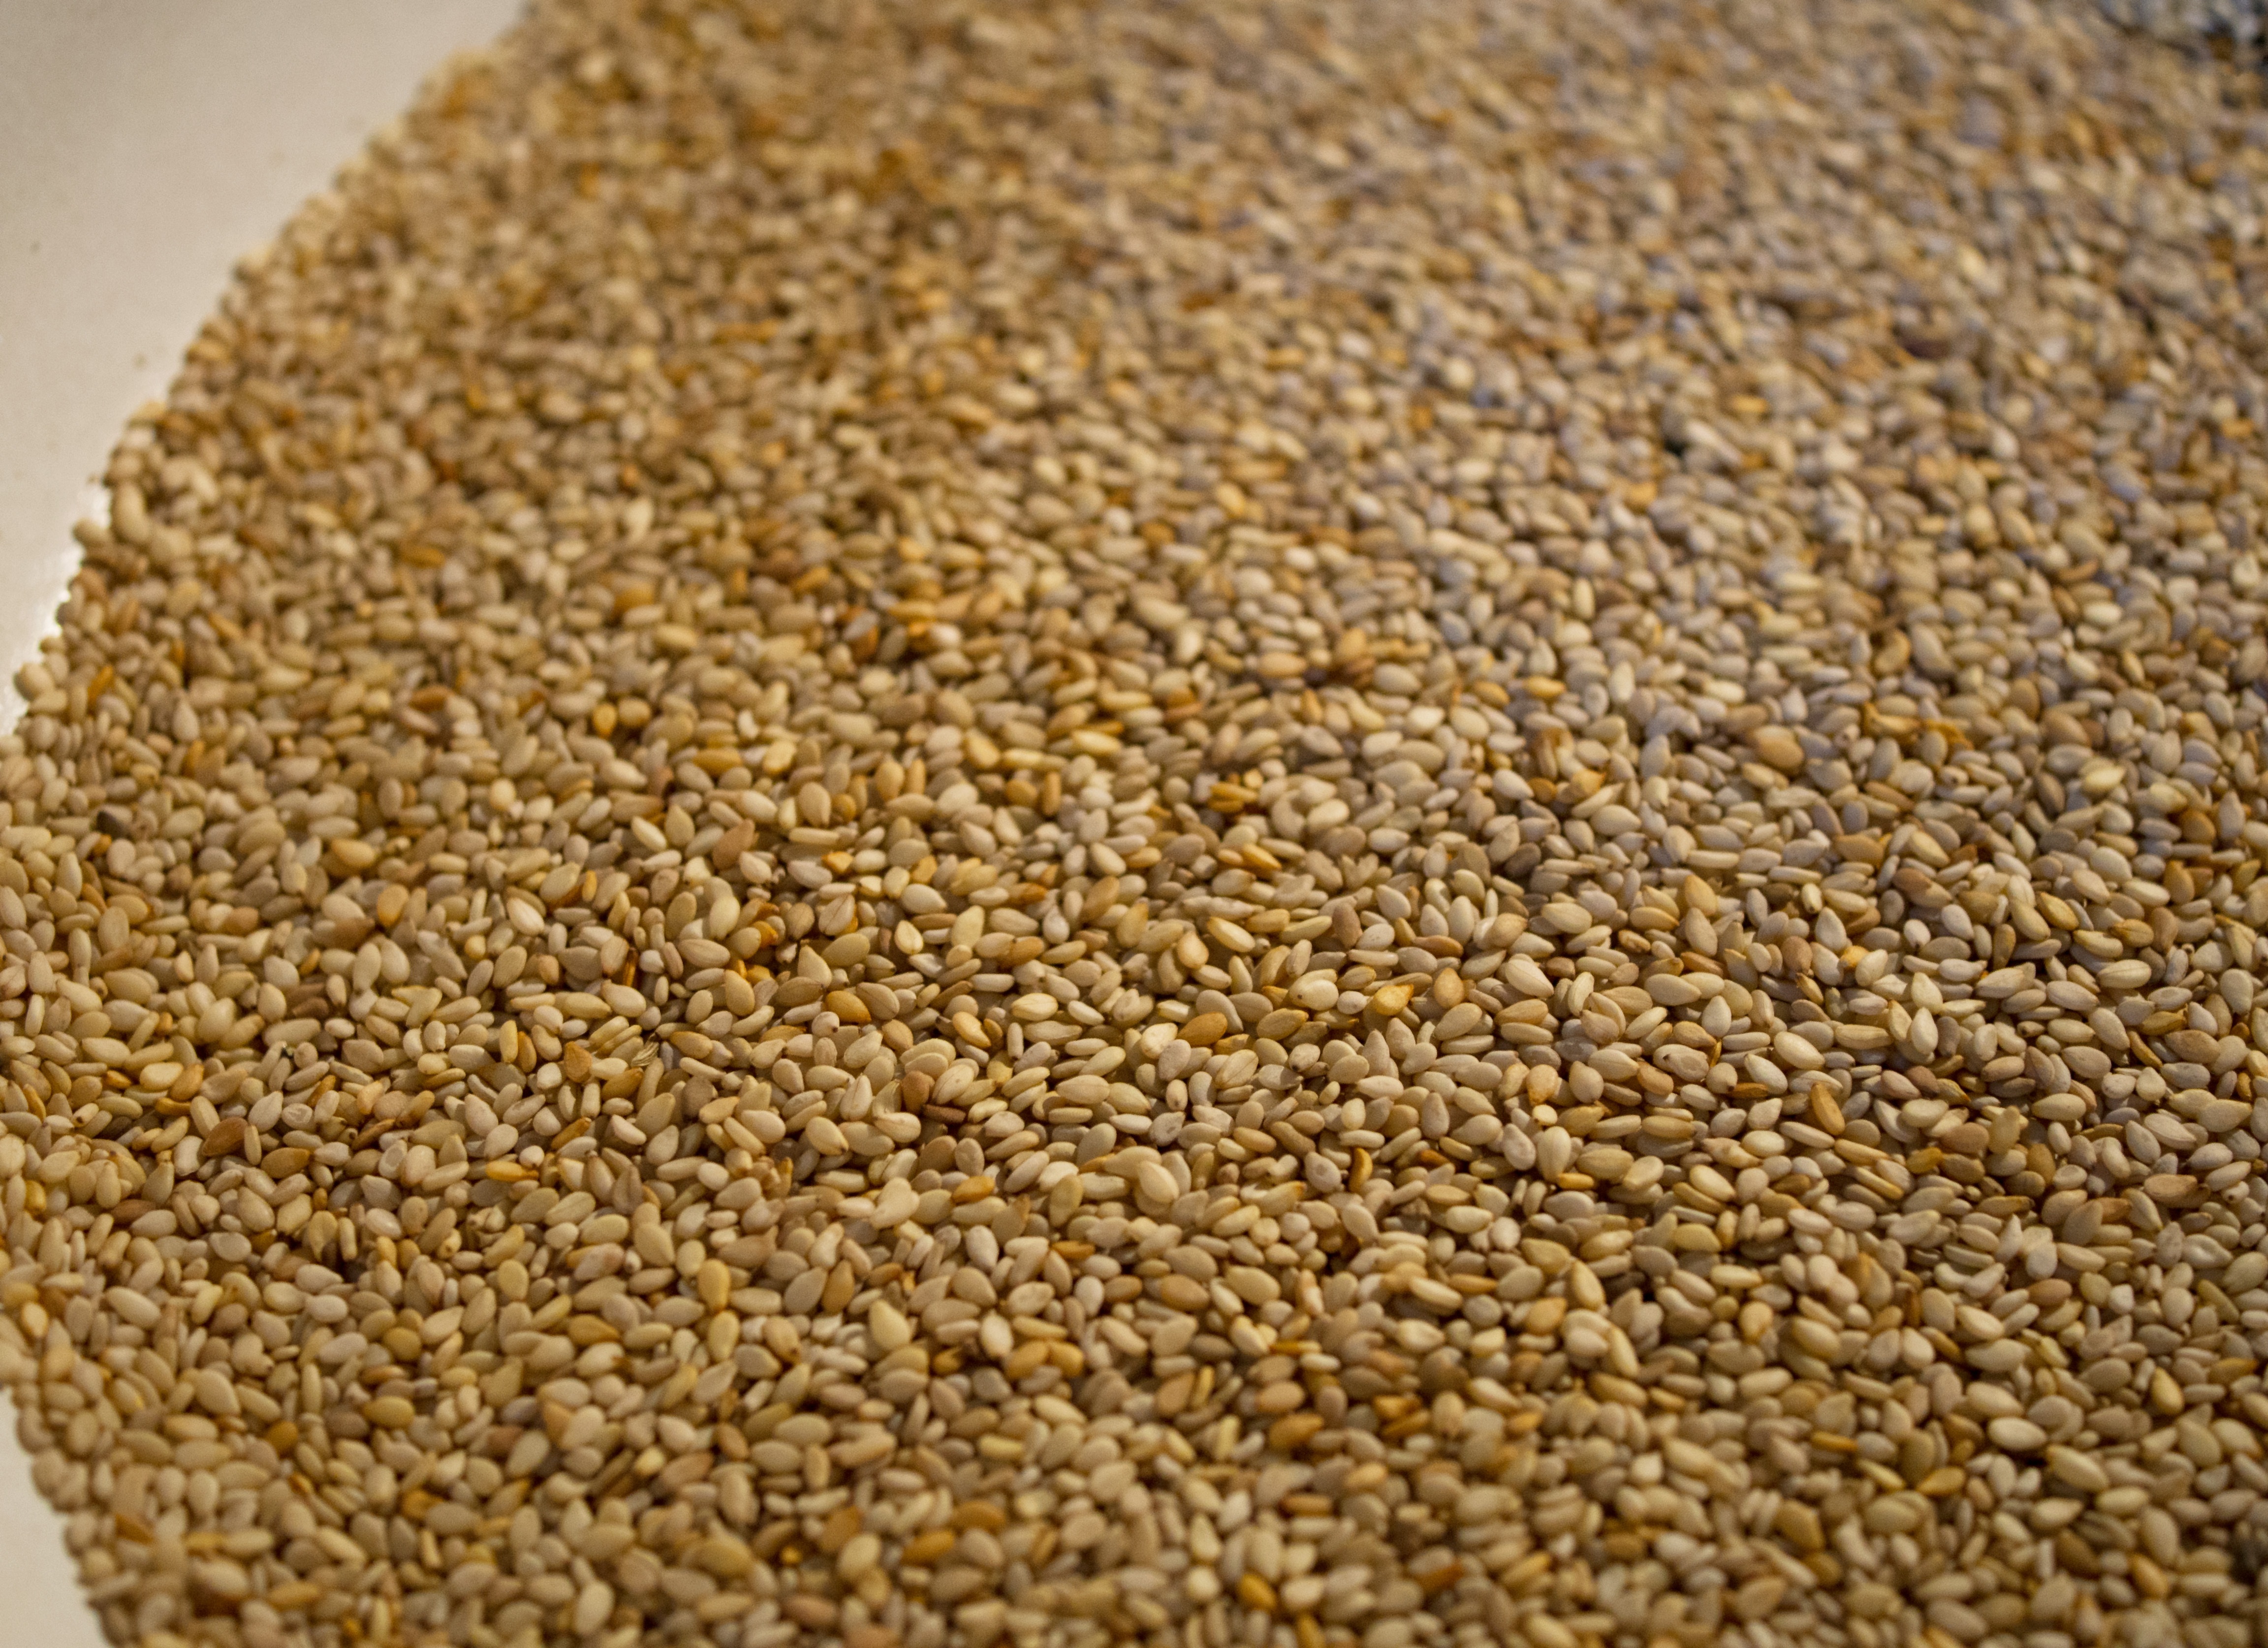
plant, seed, food, spice, produce, crop, kitchen, soil, agriculture, cook, cereal, seeds, oriental, sesame, flooring, sesamum indicum, oil plant, baking ingredient, grass family, whole grain